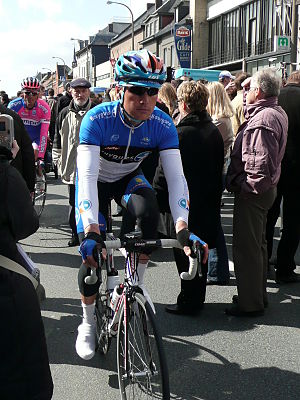
Erki Pütsep
Erki Pütsep er en estisk professionel cykelrytter, som cykler for det professionelle cykelhold Bouygues Télécom.